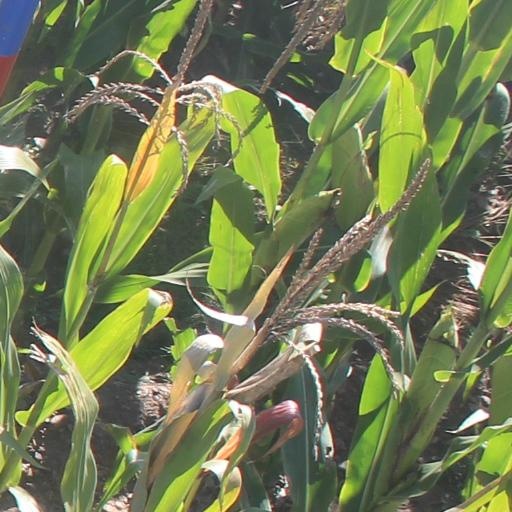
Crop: maize; corn